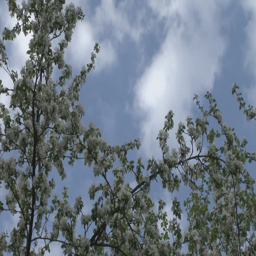
flowers of apple trees against the sky